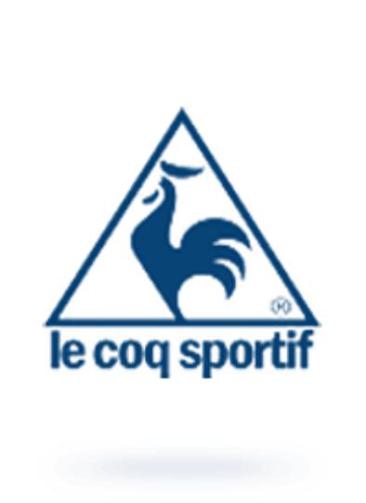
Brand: le coq
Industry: Sports